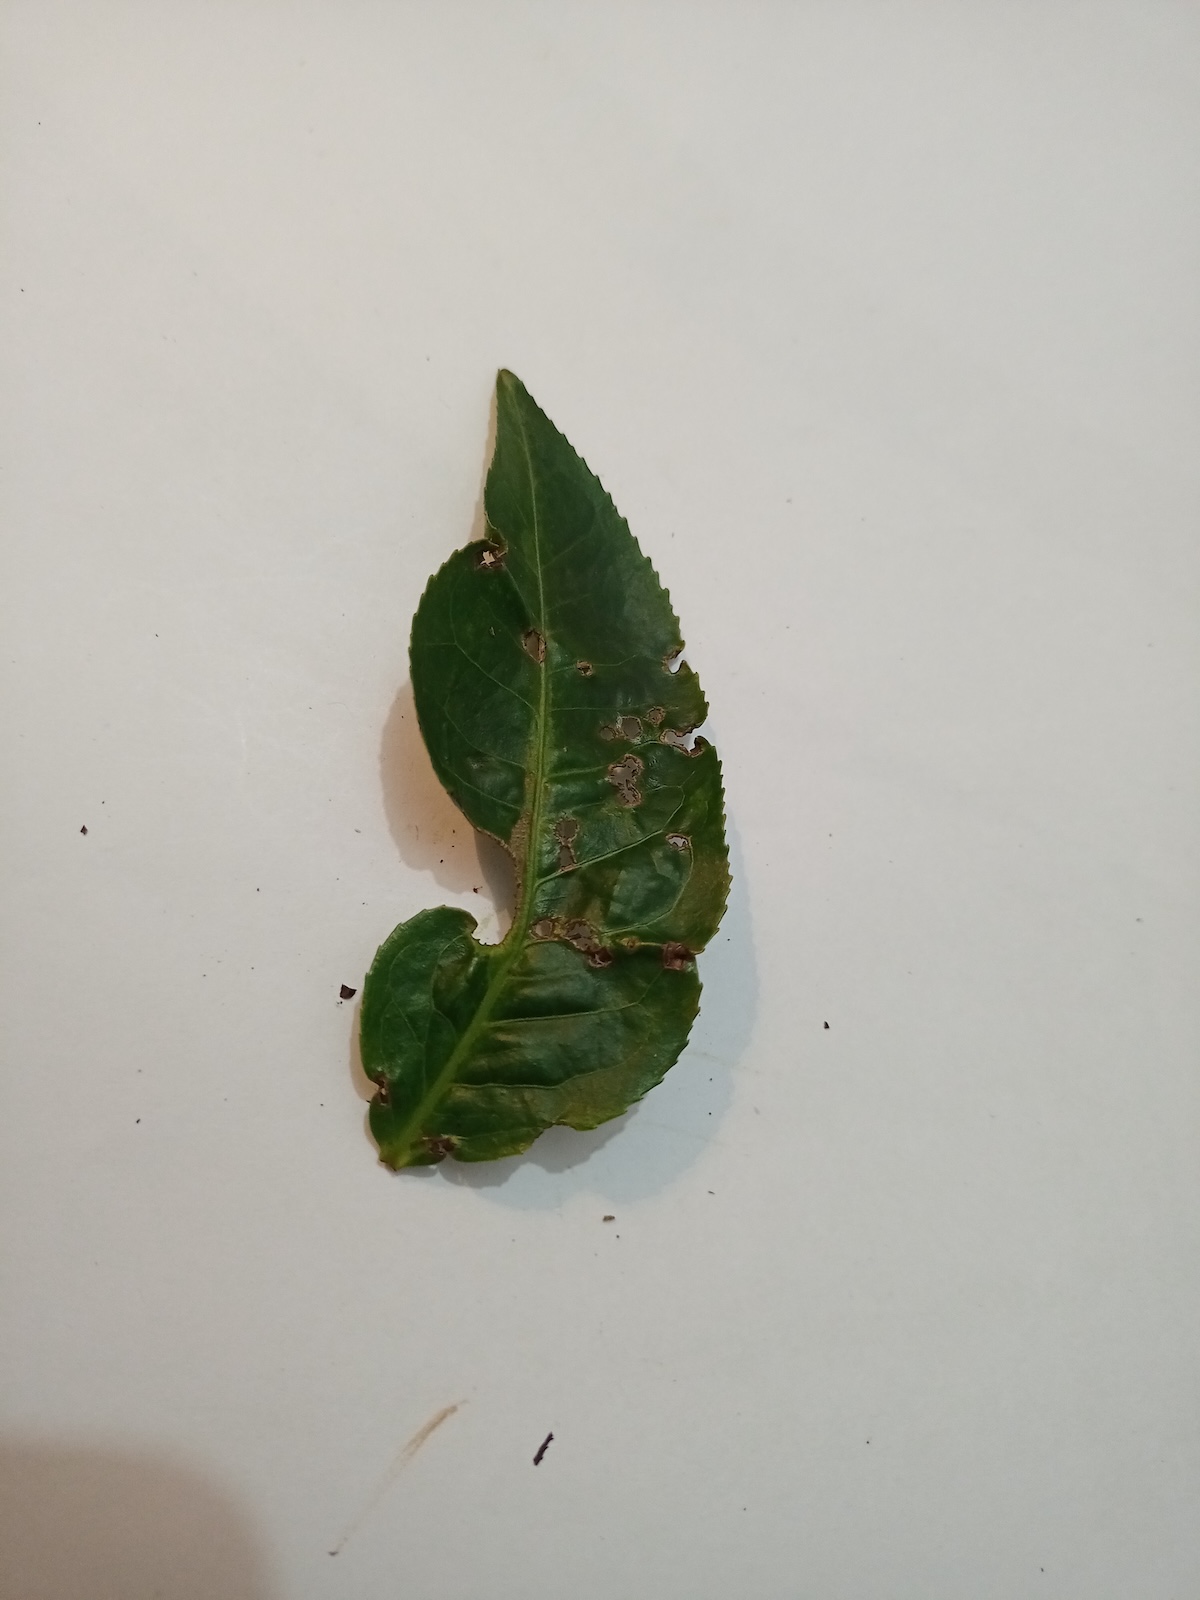
Label: Green mirid bug